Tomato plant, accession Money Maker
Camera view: horizontal (90 deg, fisheye); turntable rotation: 330 degrees
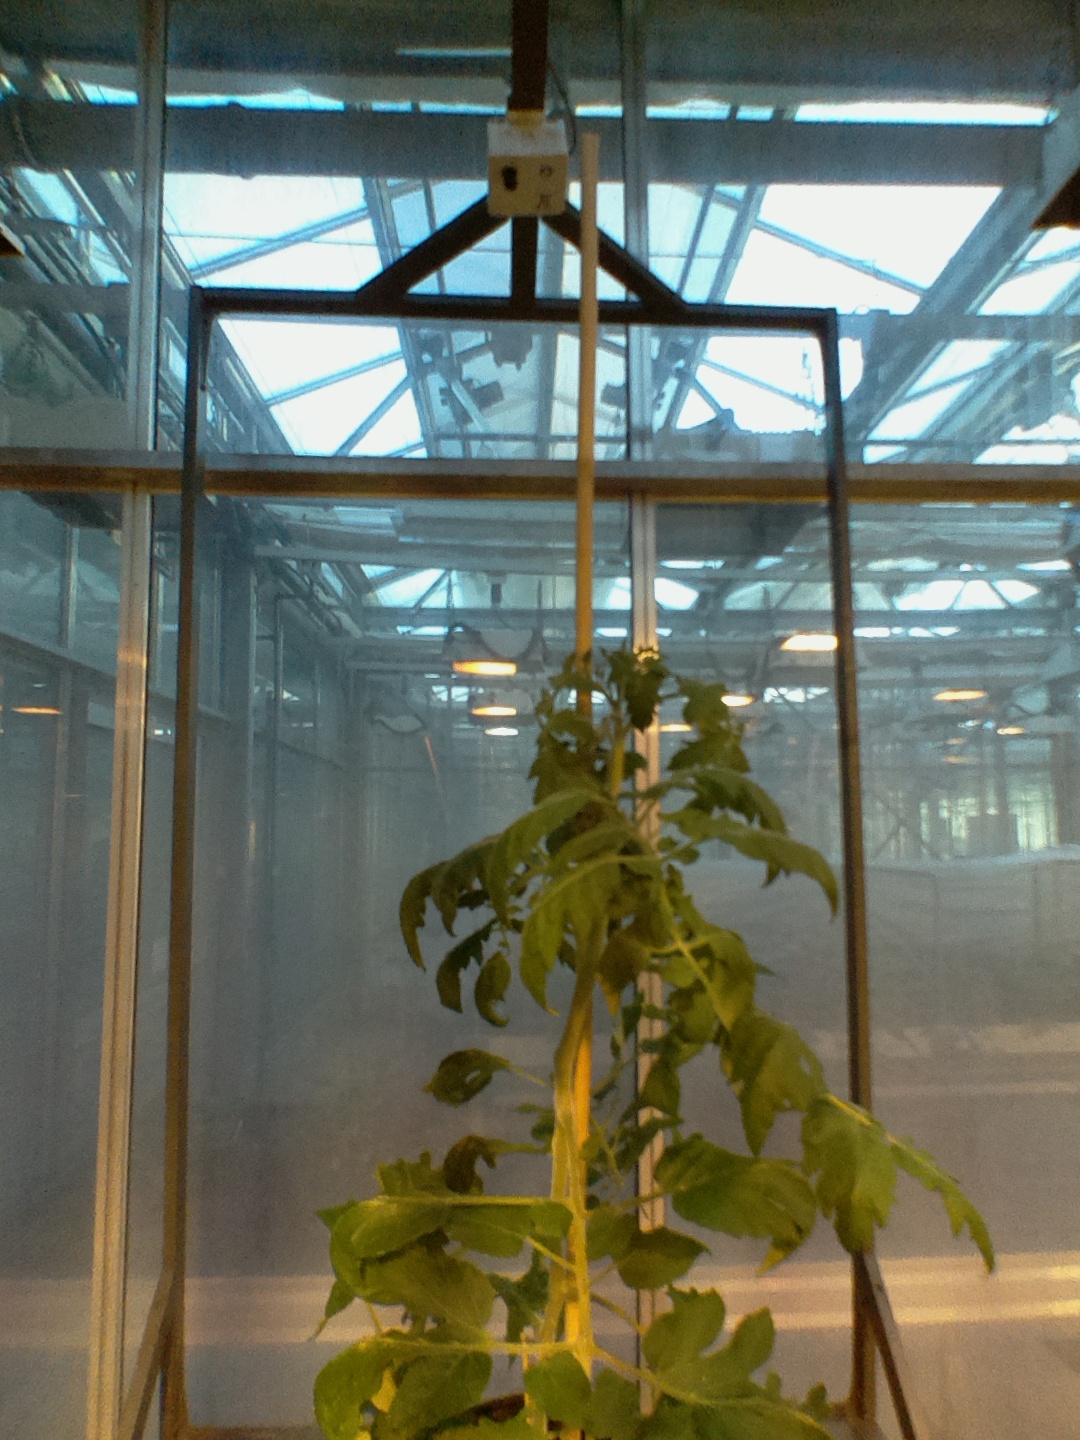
BBCH growth stage 64: 40%-50% of flowers open